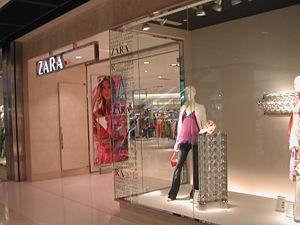
Zara est la principale marque de vêtements de mode pour enfant et pour adultes de la société espagnole Inditex, qui possède aussi les marques Zara Home, Massimo Dutti, Bershka, Pull and Bear, Stradivarius, Kiddy's class, Lefties, Uterqüe, ainsi que Oysho.